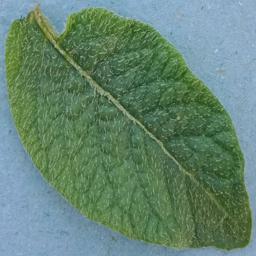
Label: Potato___Healthy